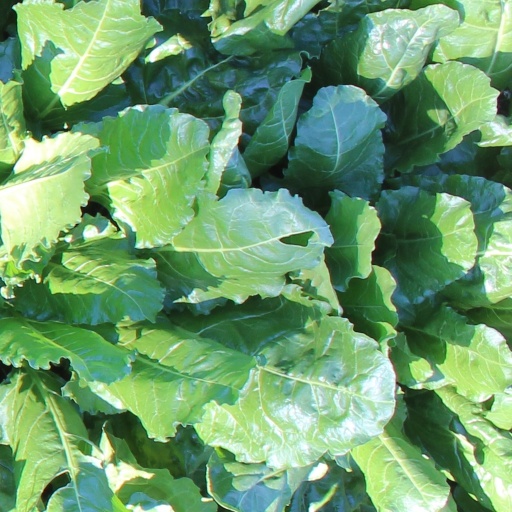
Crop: sugar beet